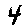
Label: 4